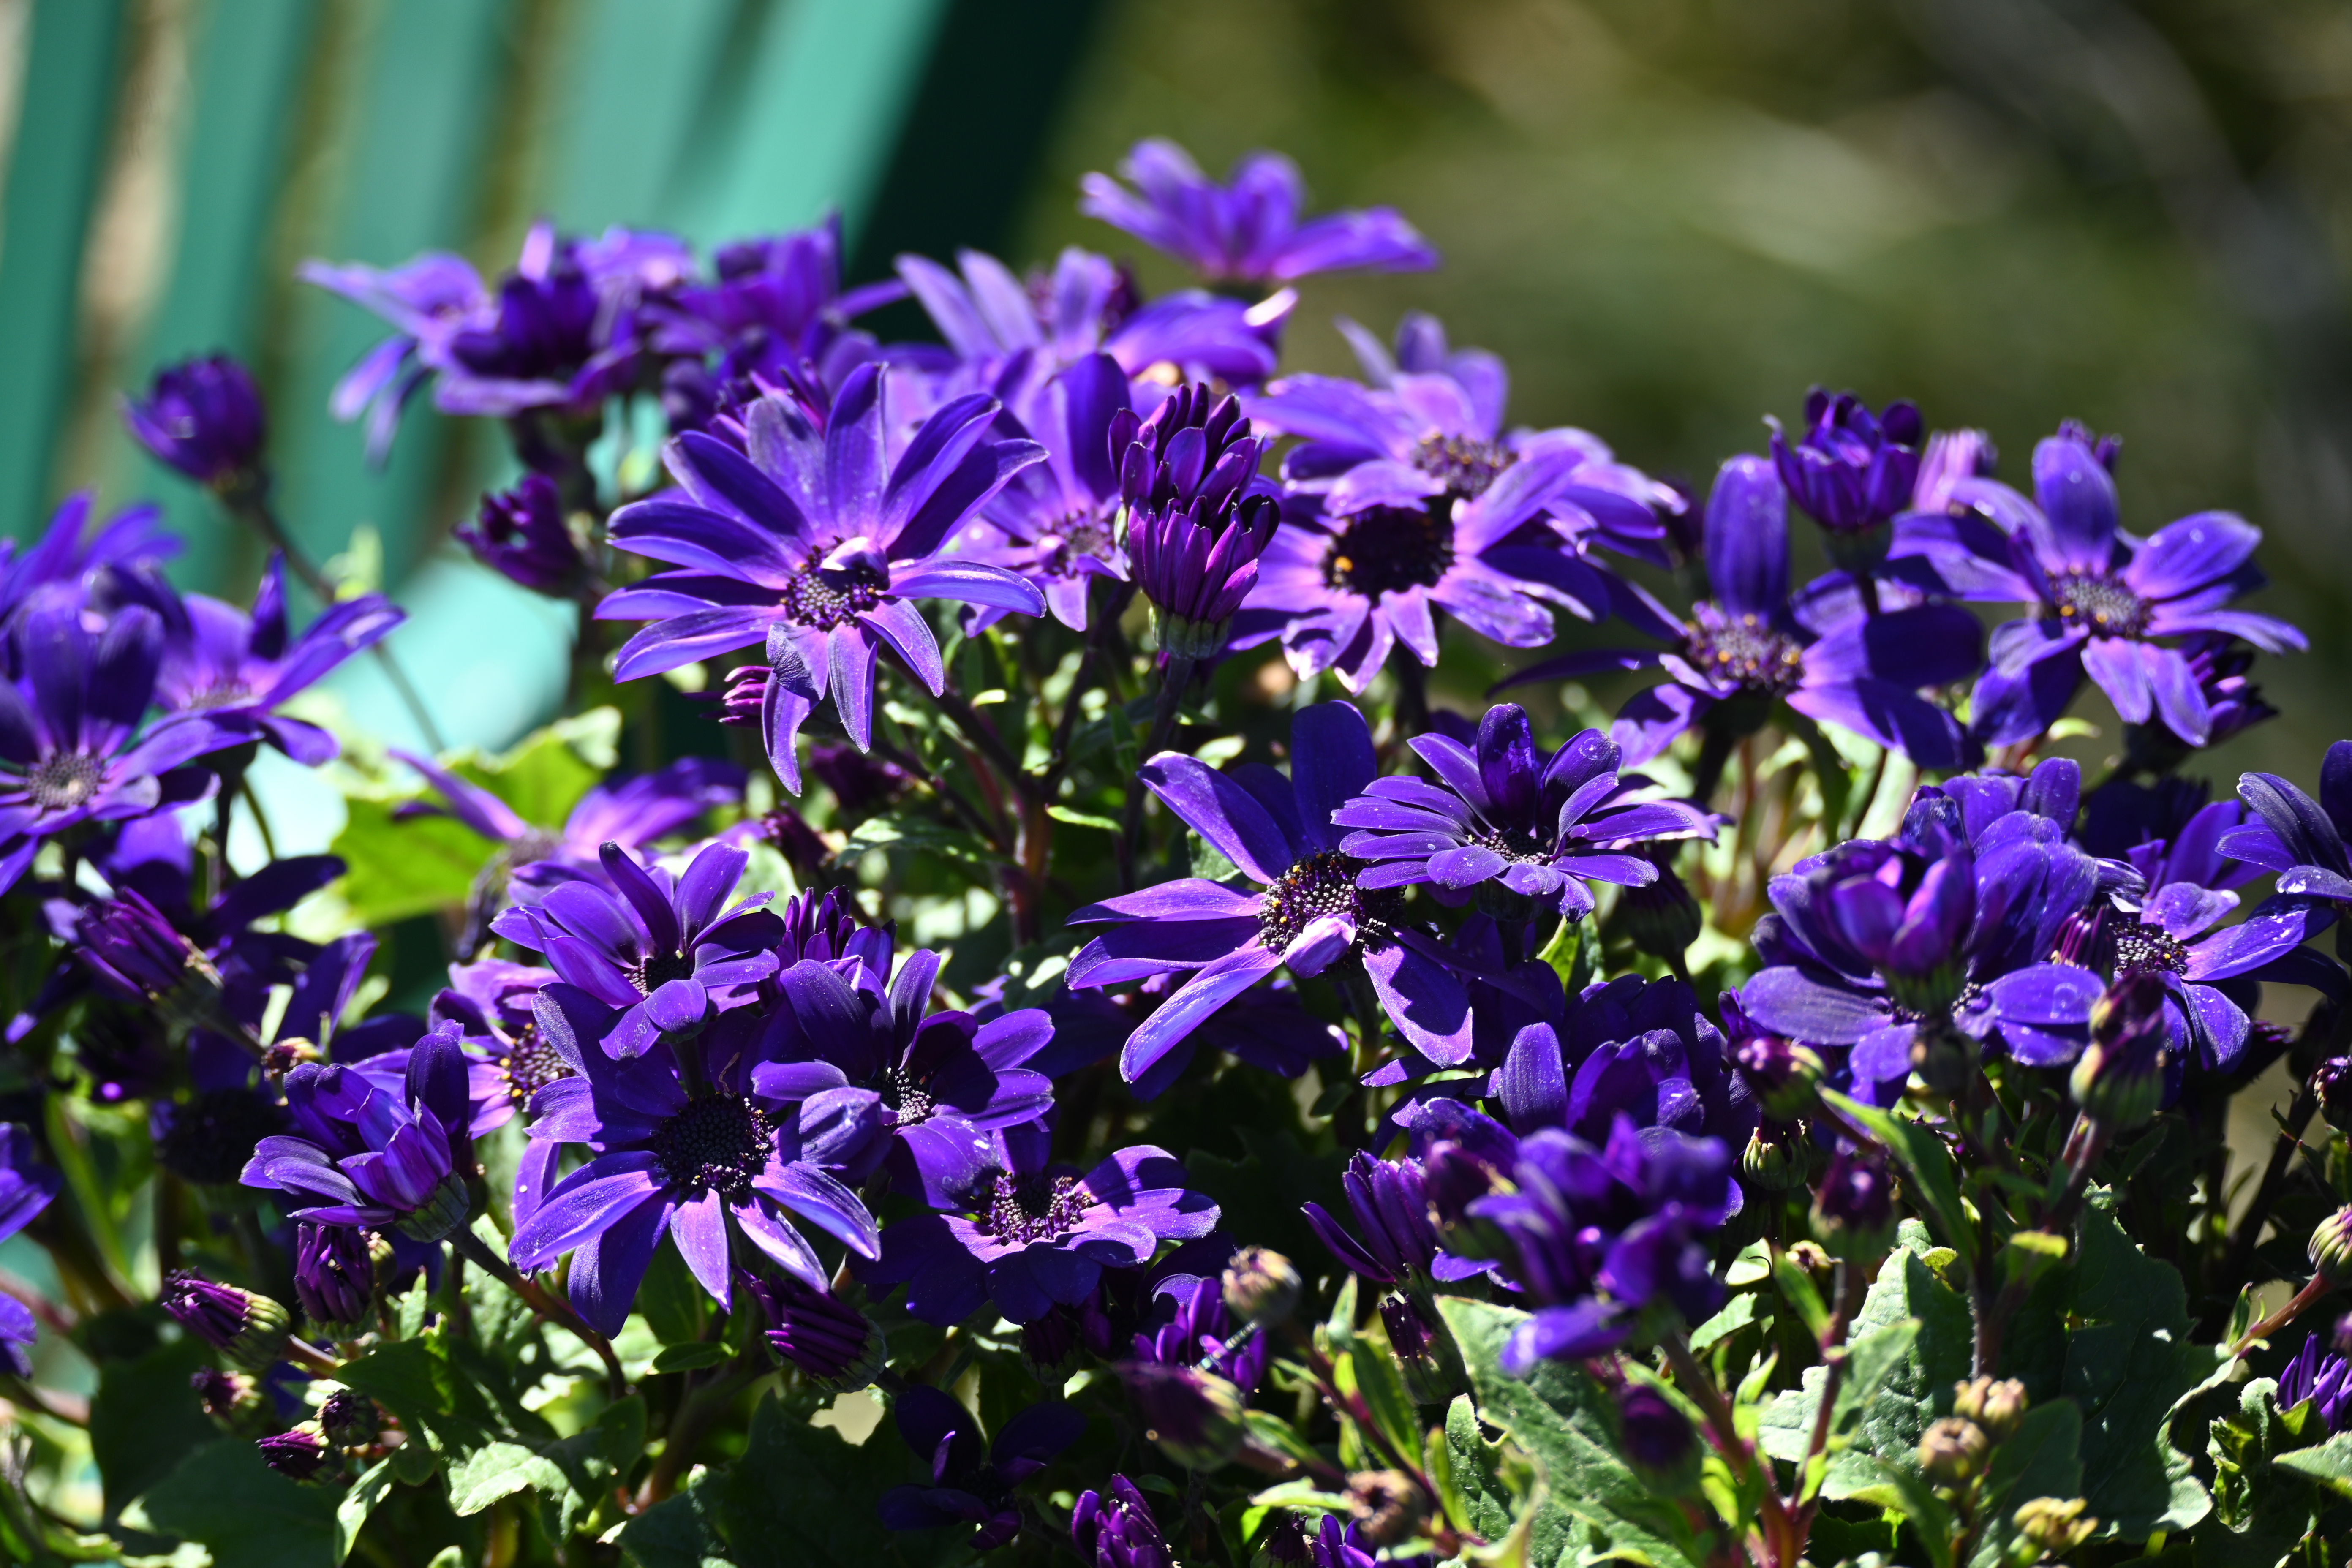
dallas, texas, arboretum, dallas arboretum, flowers, purple, purple flowers, nature, outdoors, gardens, sunlight, morning light, flower, plant, petal, violet, groundcover, flowering plant, herbaceous plant, electric blue, annual plant, shrub, terrestrial plant, wildflower, magenta, perennial plant, garden, grass, bellflower family, violet family, gentian family, subshrub, lobelia